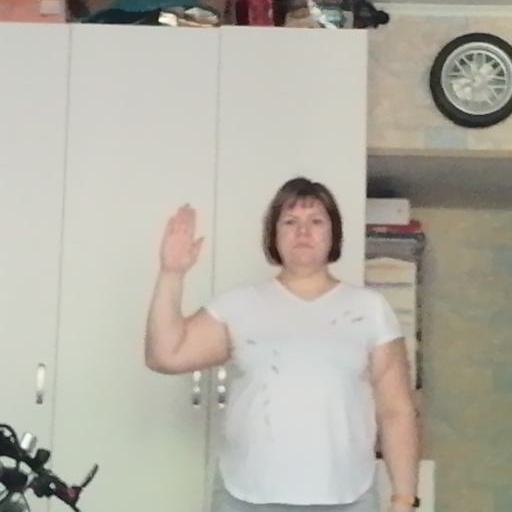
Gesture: stop